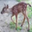
Label: deer